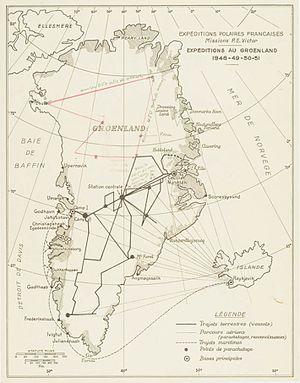
Expéditions polaires françaises. Expéditions au Groenland en 1948-1951. Carte des trajets
Les Expéditions polaires françaises était la structure qui organisait en France les expéditions de recherche scientifique pour l'Arctique et l'Antarctique de 1947 à 1992. Elle a été créée et animée par l'explorateur et ethnologue français Paul-Émile Victor.